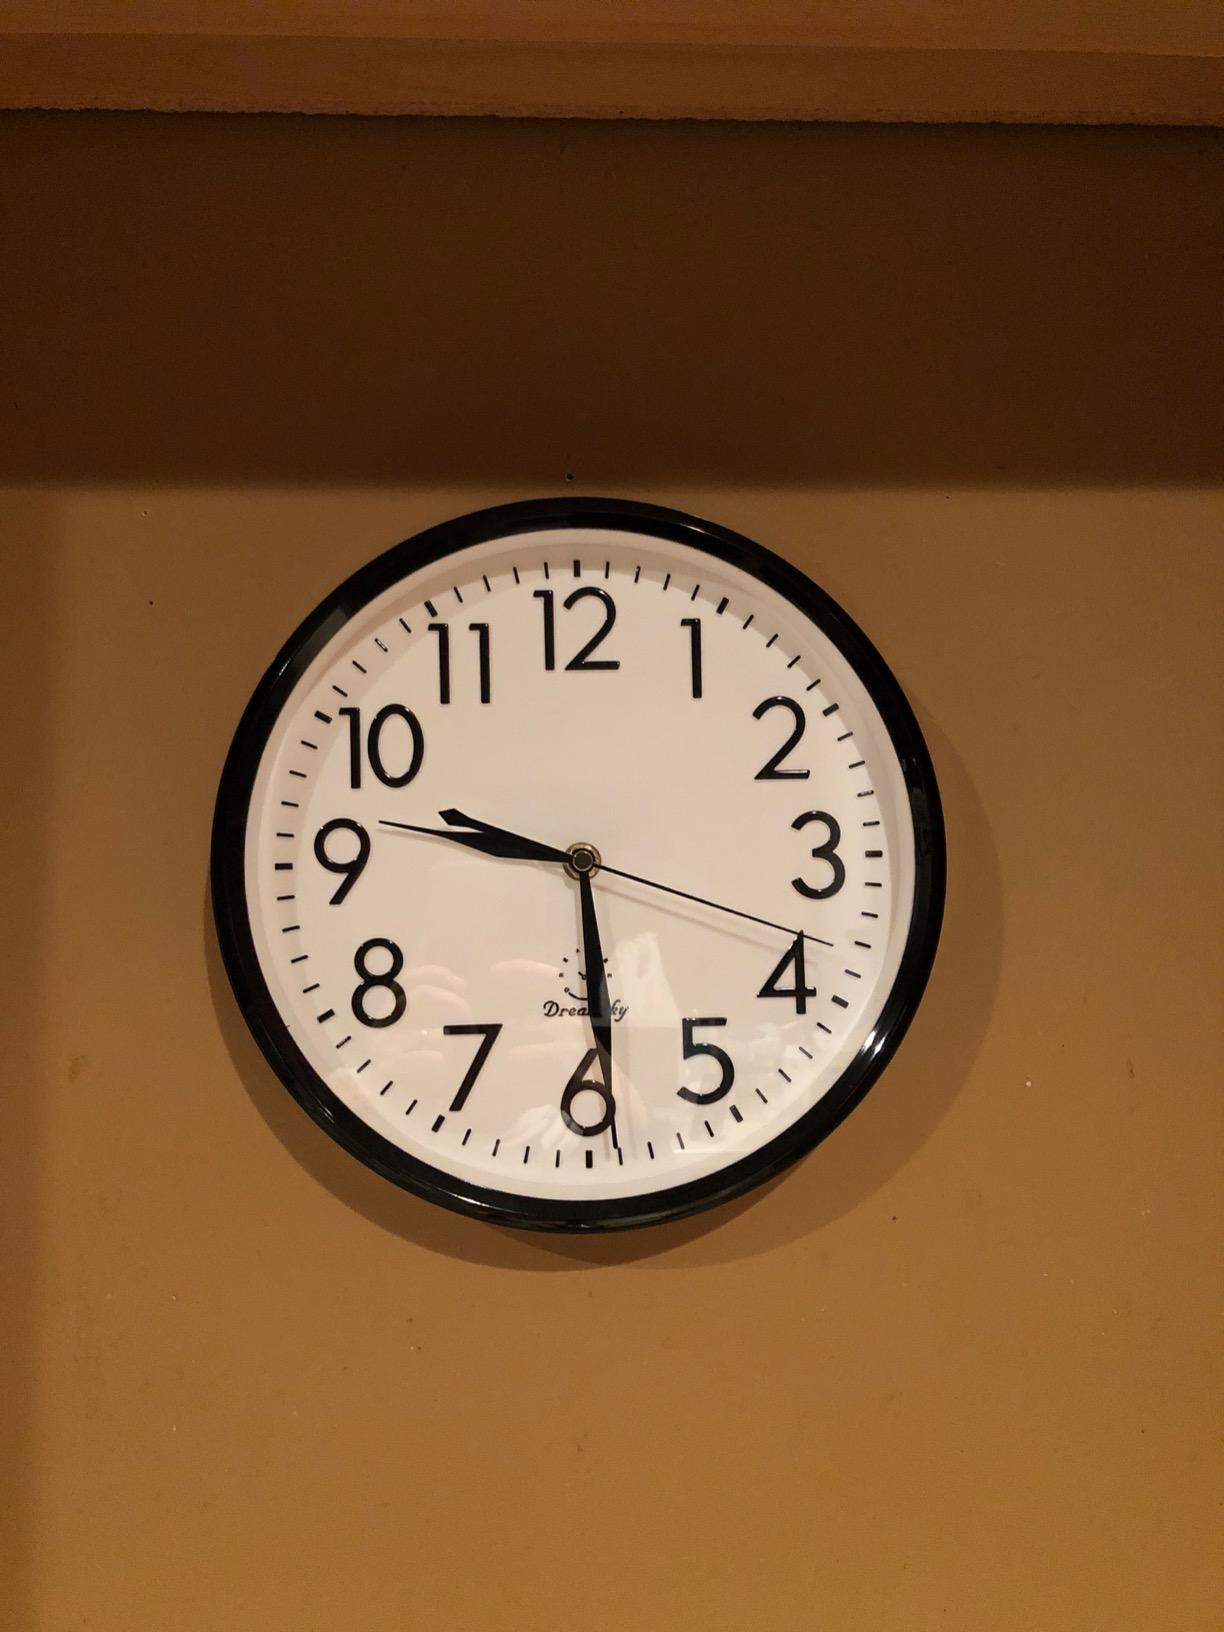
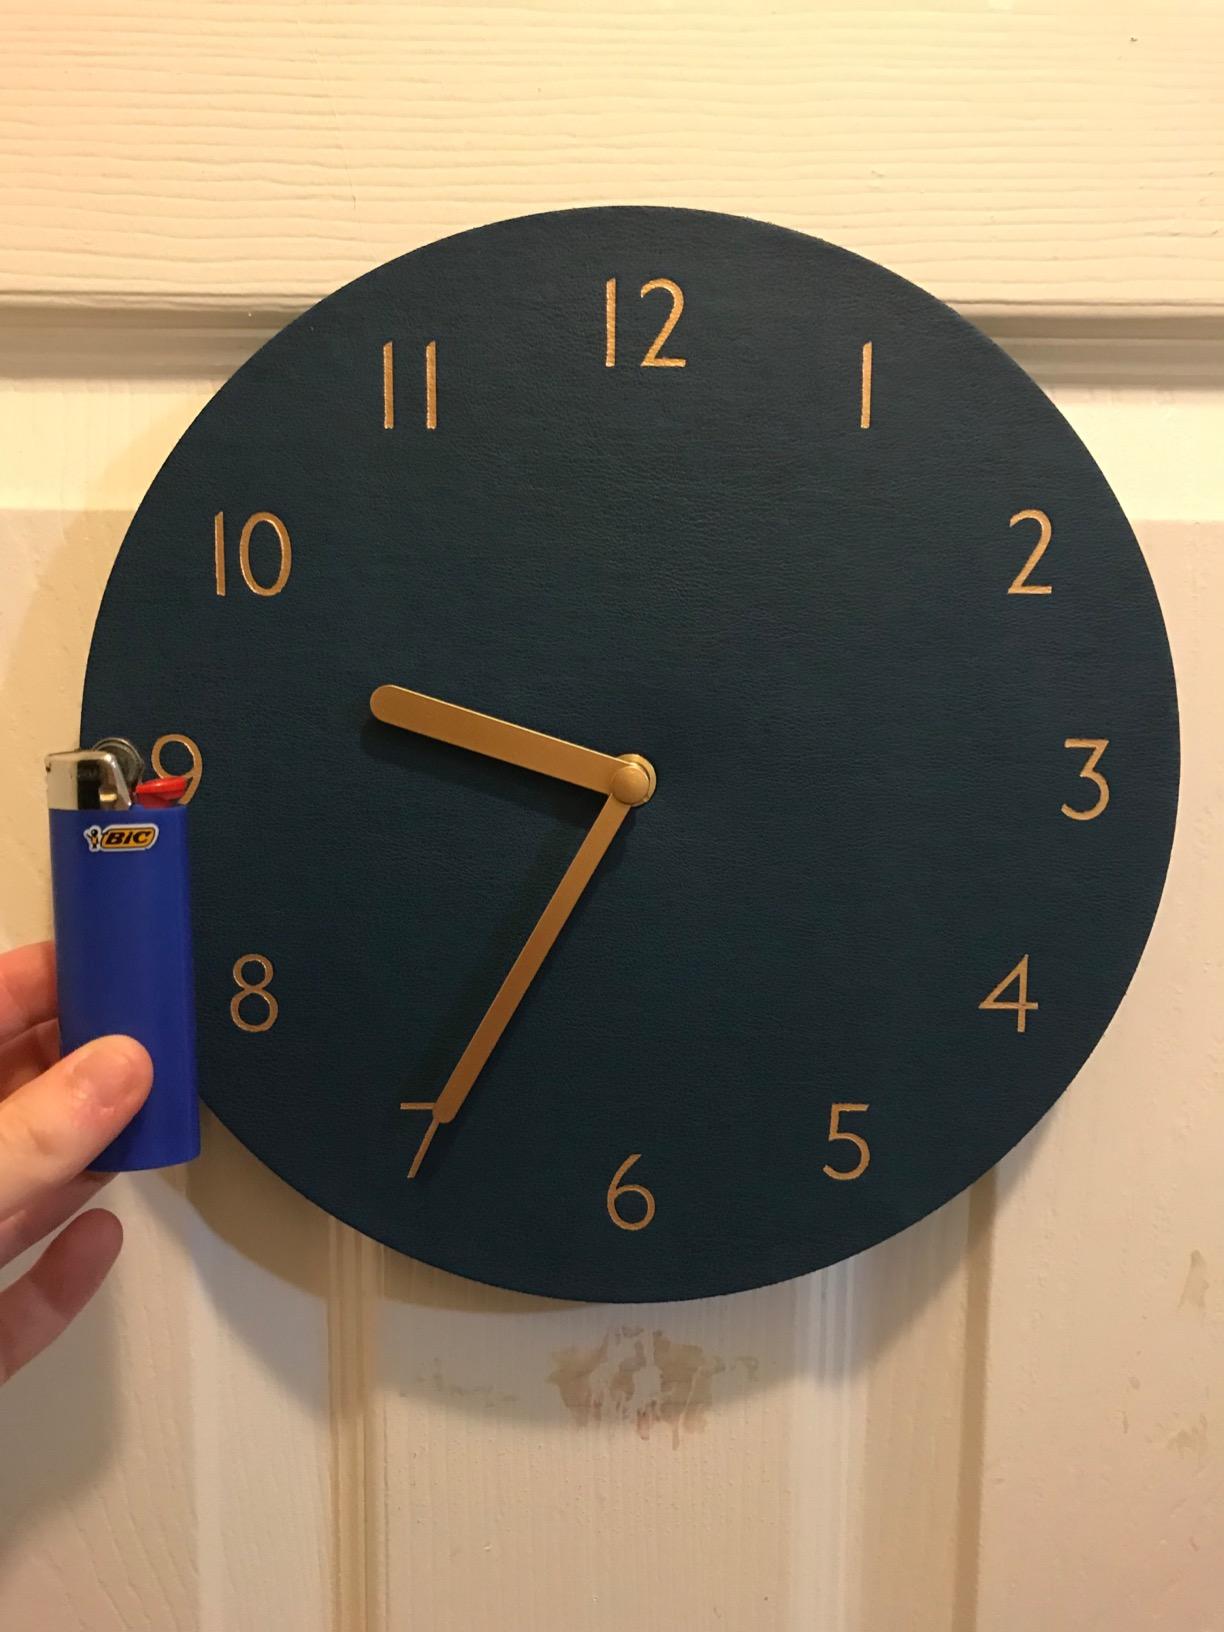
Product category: clock
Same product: no